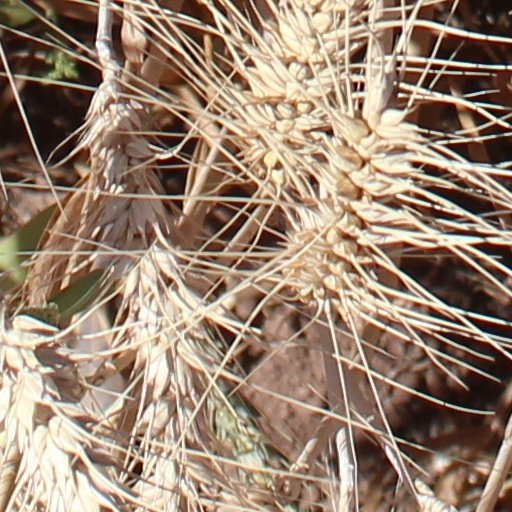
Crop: wheat